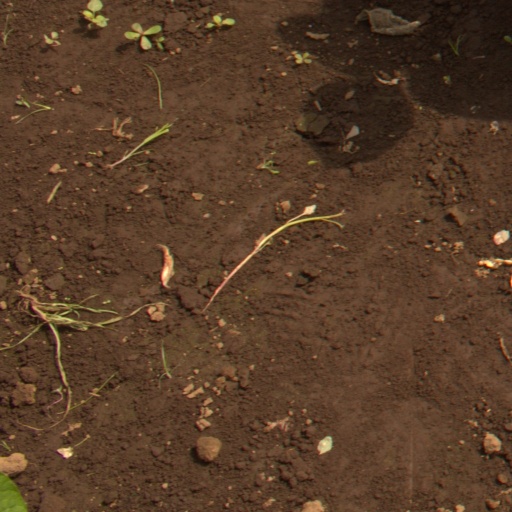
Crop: soybean